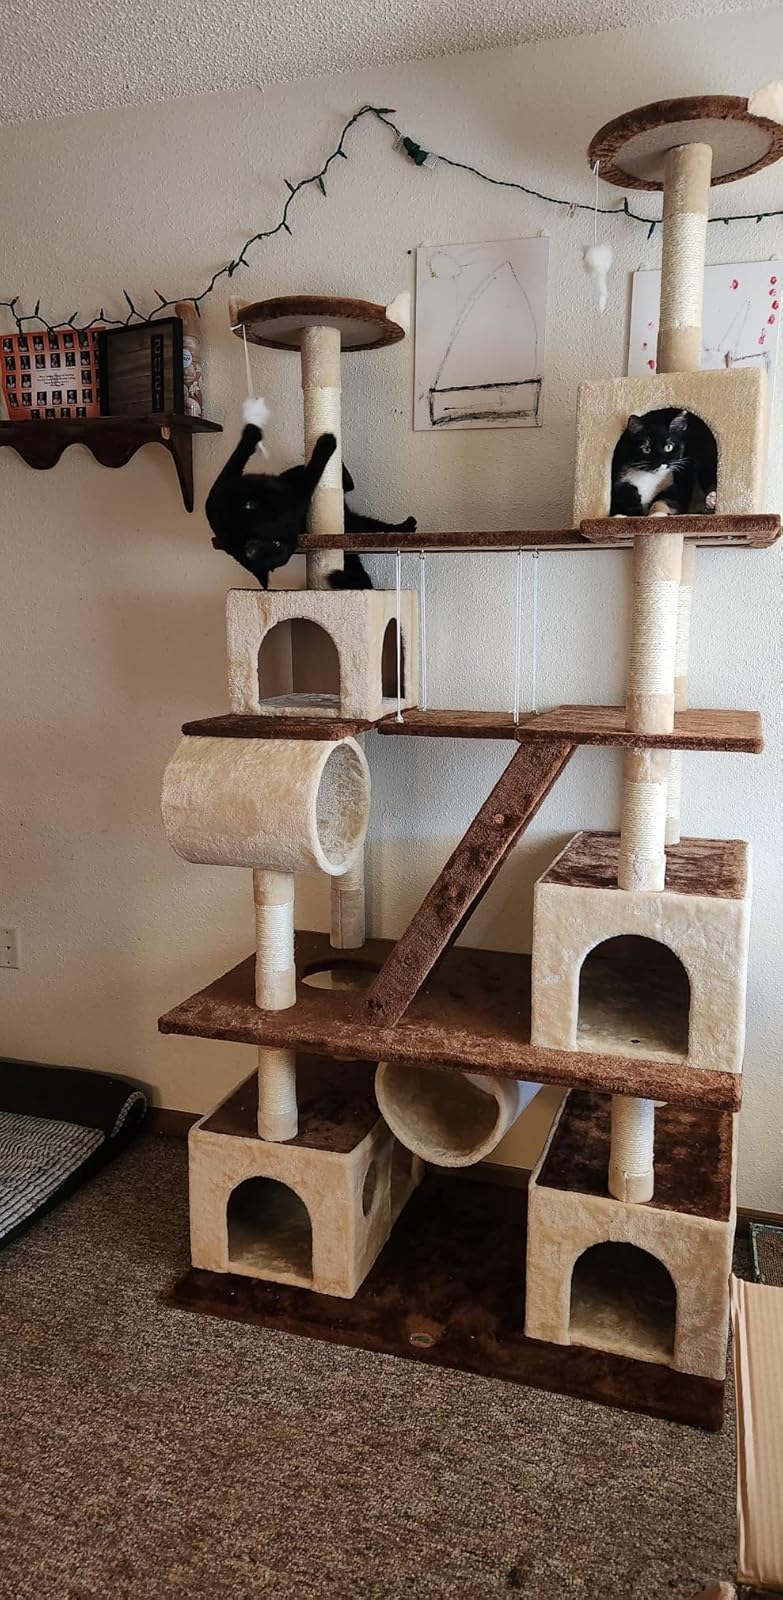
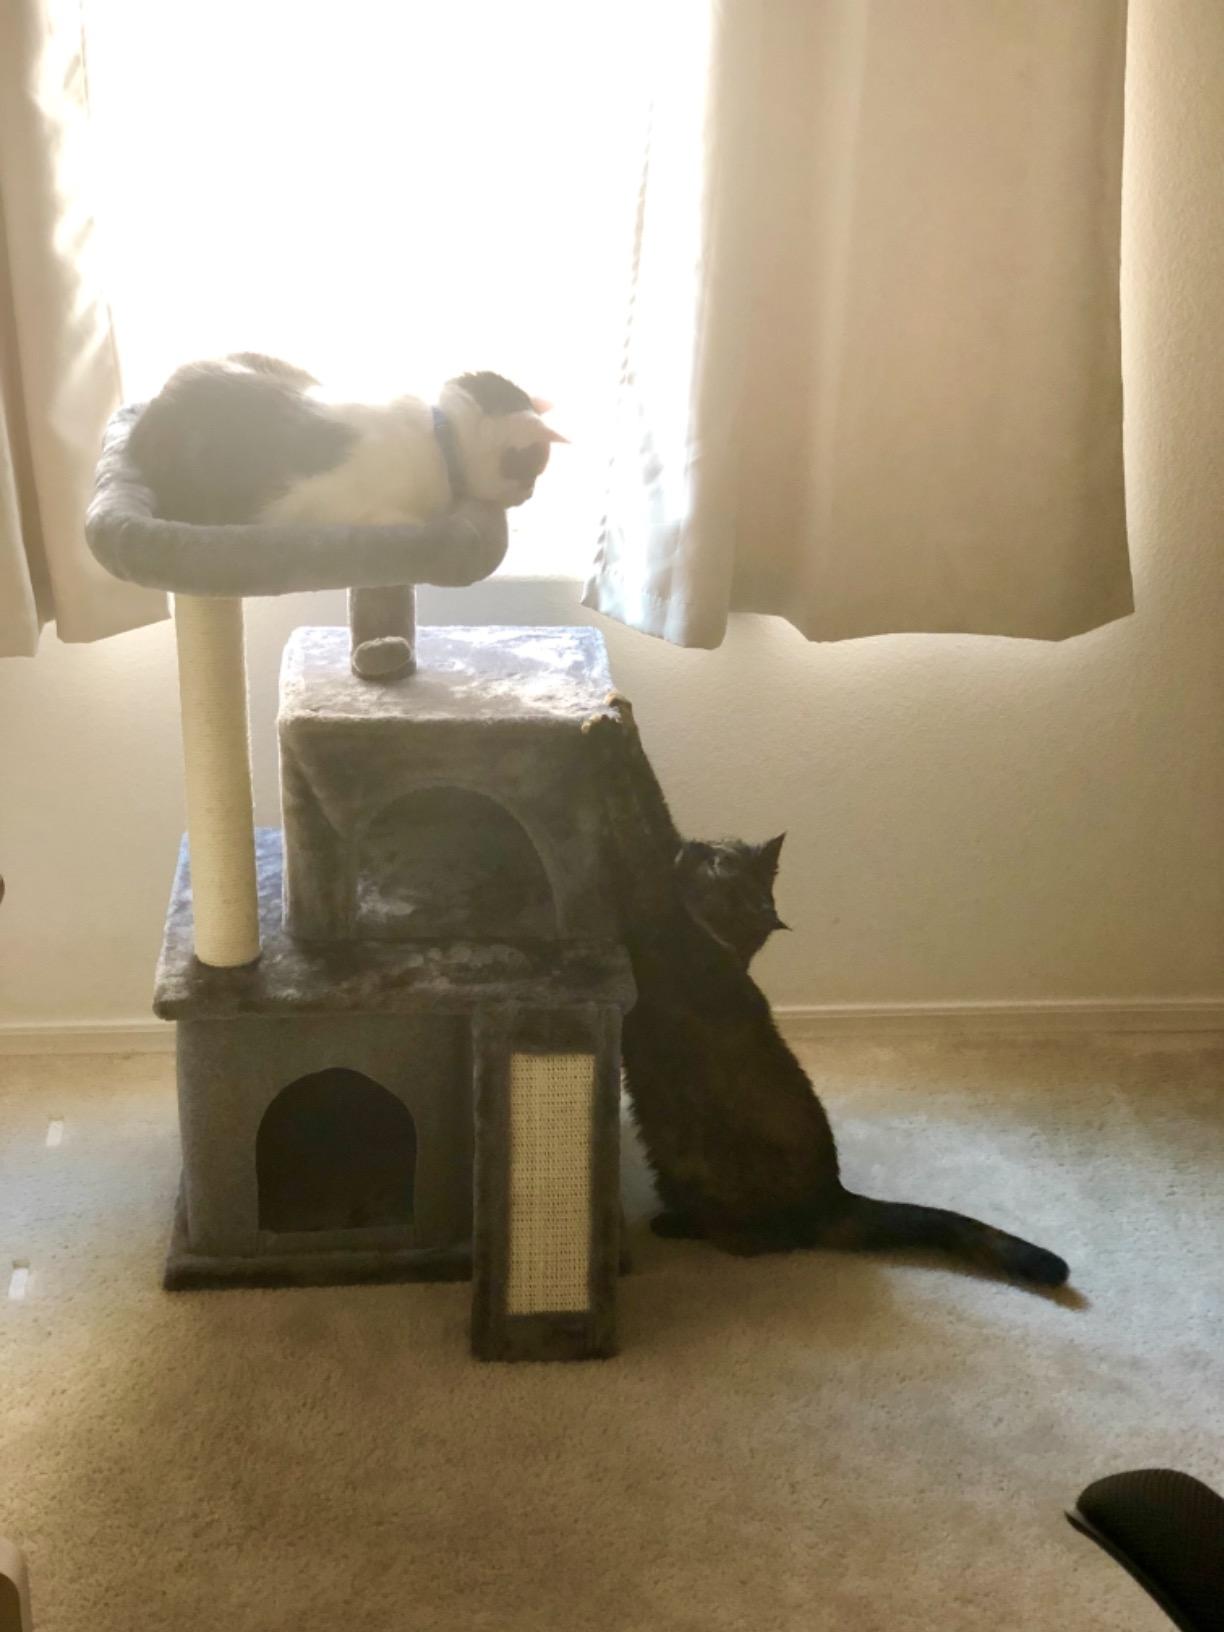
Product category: items_cat tree
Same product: no